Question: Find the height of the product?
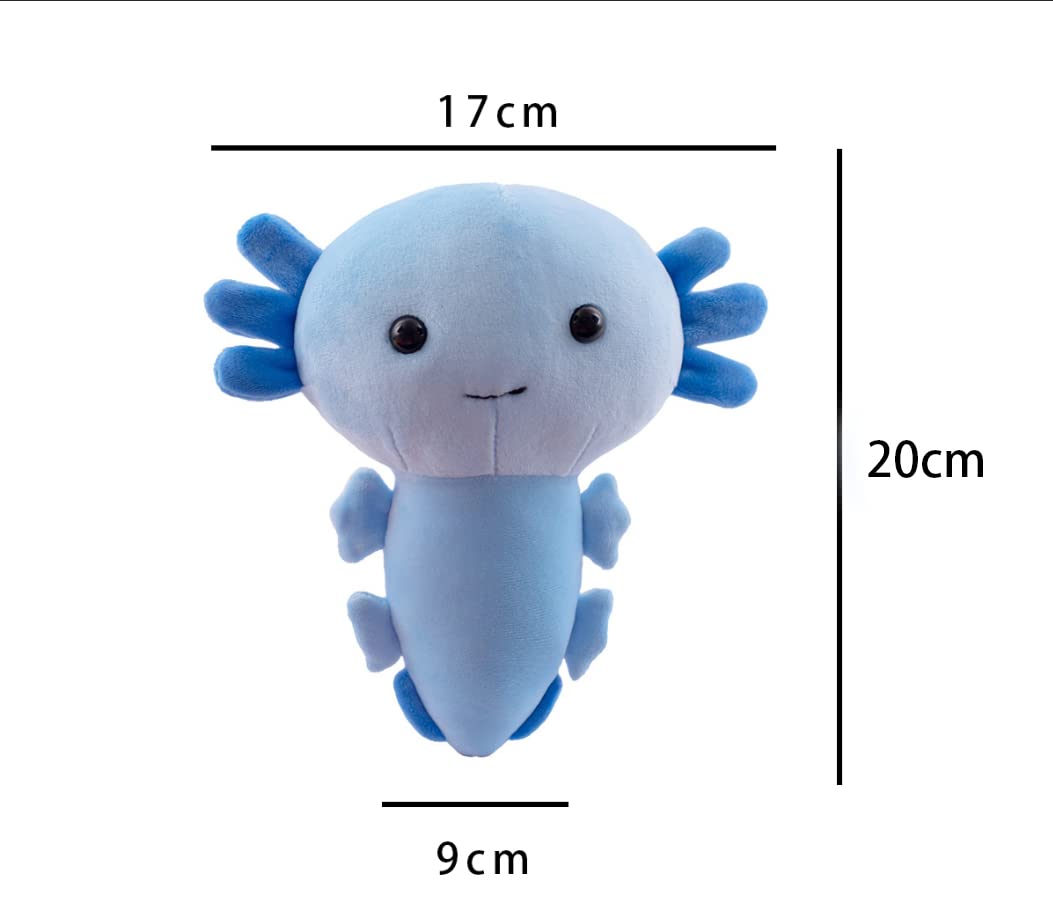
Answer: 20.0 centimetre